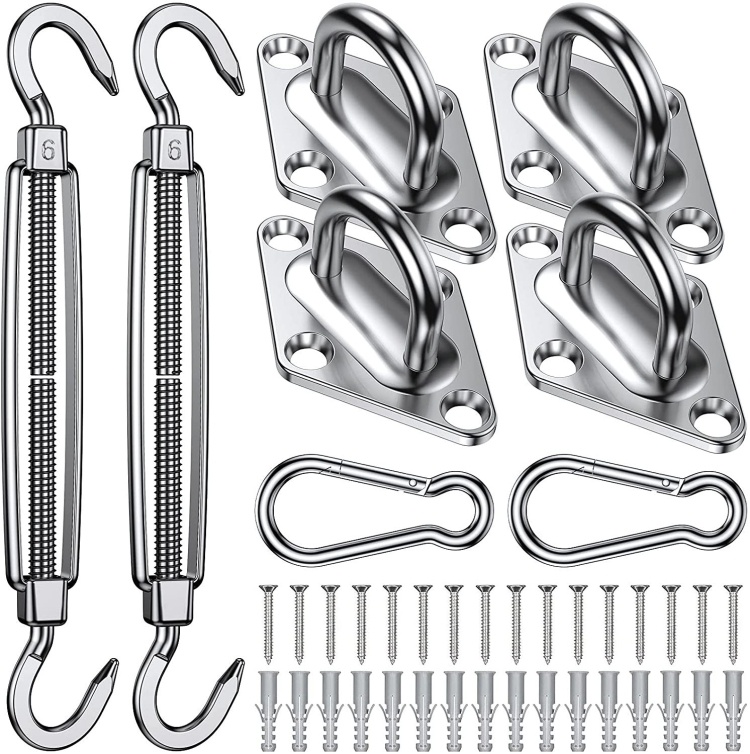
24 in 1 304 Stainless Steel Fixed Shade Sail Accessories Diamond Buckle Flower Basket Spring Buckle, Spec: M6 Set
1. Material: stainless steel 2. Purpose: Sunshade accessories 3. Contains: spring hook x 2, hanging buckle x 2, diamond door buckle x 4, expansion screw x 16 4. Features: complete specifications, easy to use, stainless steel material, wear-resistant and durable, not easy to rust, simple operation, suitable for most shade sails 5. Weight: M6: 550g, M8: 750g Specification: Package Weight One Package Weight 0.55kgs / 1.22lb One Package Size 18cm * 18cm * 5cm / 7.09inch * 7.09inch * 1.97inch Qty per Carton 54 Carton Weight 30.00kgs / 66.14lb Carton Size 50cm * 50cm * 60cm / 19.69inch * 19.69inch * 23.62inch Loading Container 20GP: 177 cartons * 54 pcs = 9558 pcs 40HQ: 412 cartons * 54 pcs = 22248 pcs
Brand: Salrog
Category: Home & Garden > Lawn & Garden > Outdoor Living > Awning Accessories > Hanger Clips